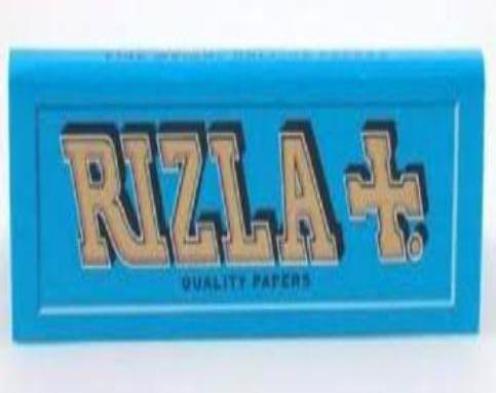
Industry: Necessities